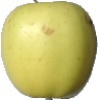
Label: Apple Golden 2